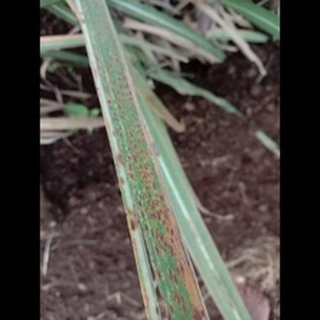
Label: sugarcane_rust